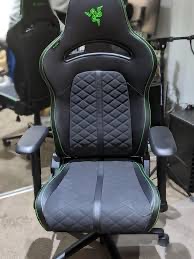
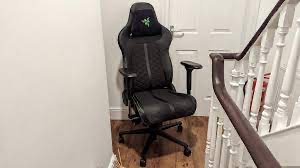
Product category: items_chair
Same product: yes